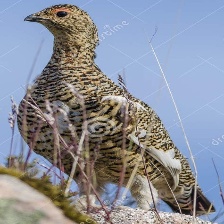
Species: WILLOW PTARMIGAN
Scientific name: LAGOPUS LAGOPUS